George Stanley Nsamba

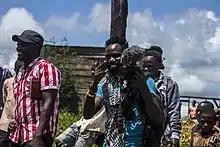
Nsamba on a documentary set in Isiniro in 2018

Nsamba broke through ranks with the successful hit video "Nzijukira" by rapper St. Nelly-Sade in 2012 but it was not until 2015 that he broke through the film industry with his debut short film "" which was produced under his charity organization 'The Ghetto Film Project'. Nsamba's second film, "Silent Depression", was released 16 June 2015, and has since become a cult reference for the effect of smartphones on humanity. It was also regarded as the most prolific film that screened at the fifth annual Slum Film Festival in Nairobi by the press and digital media.